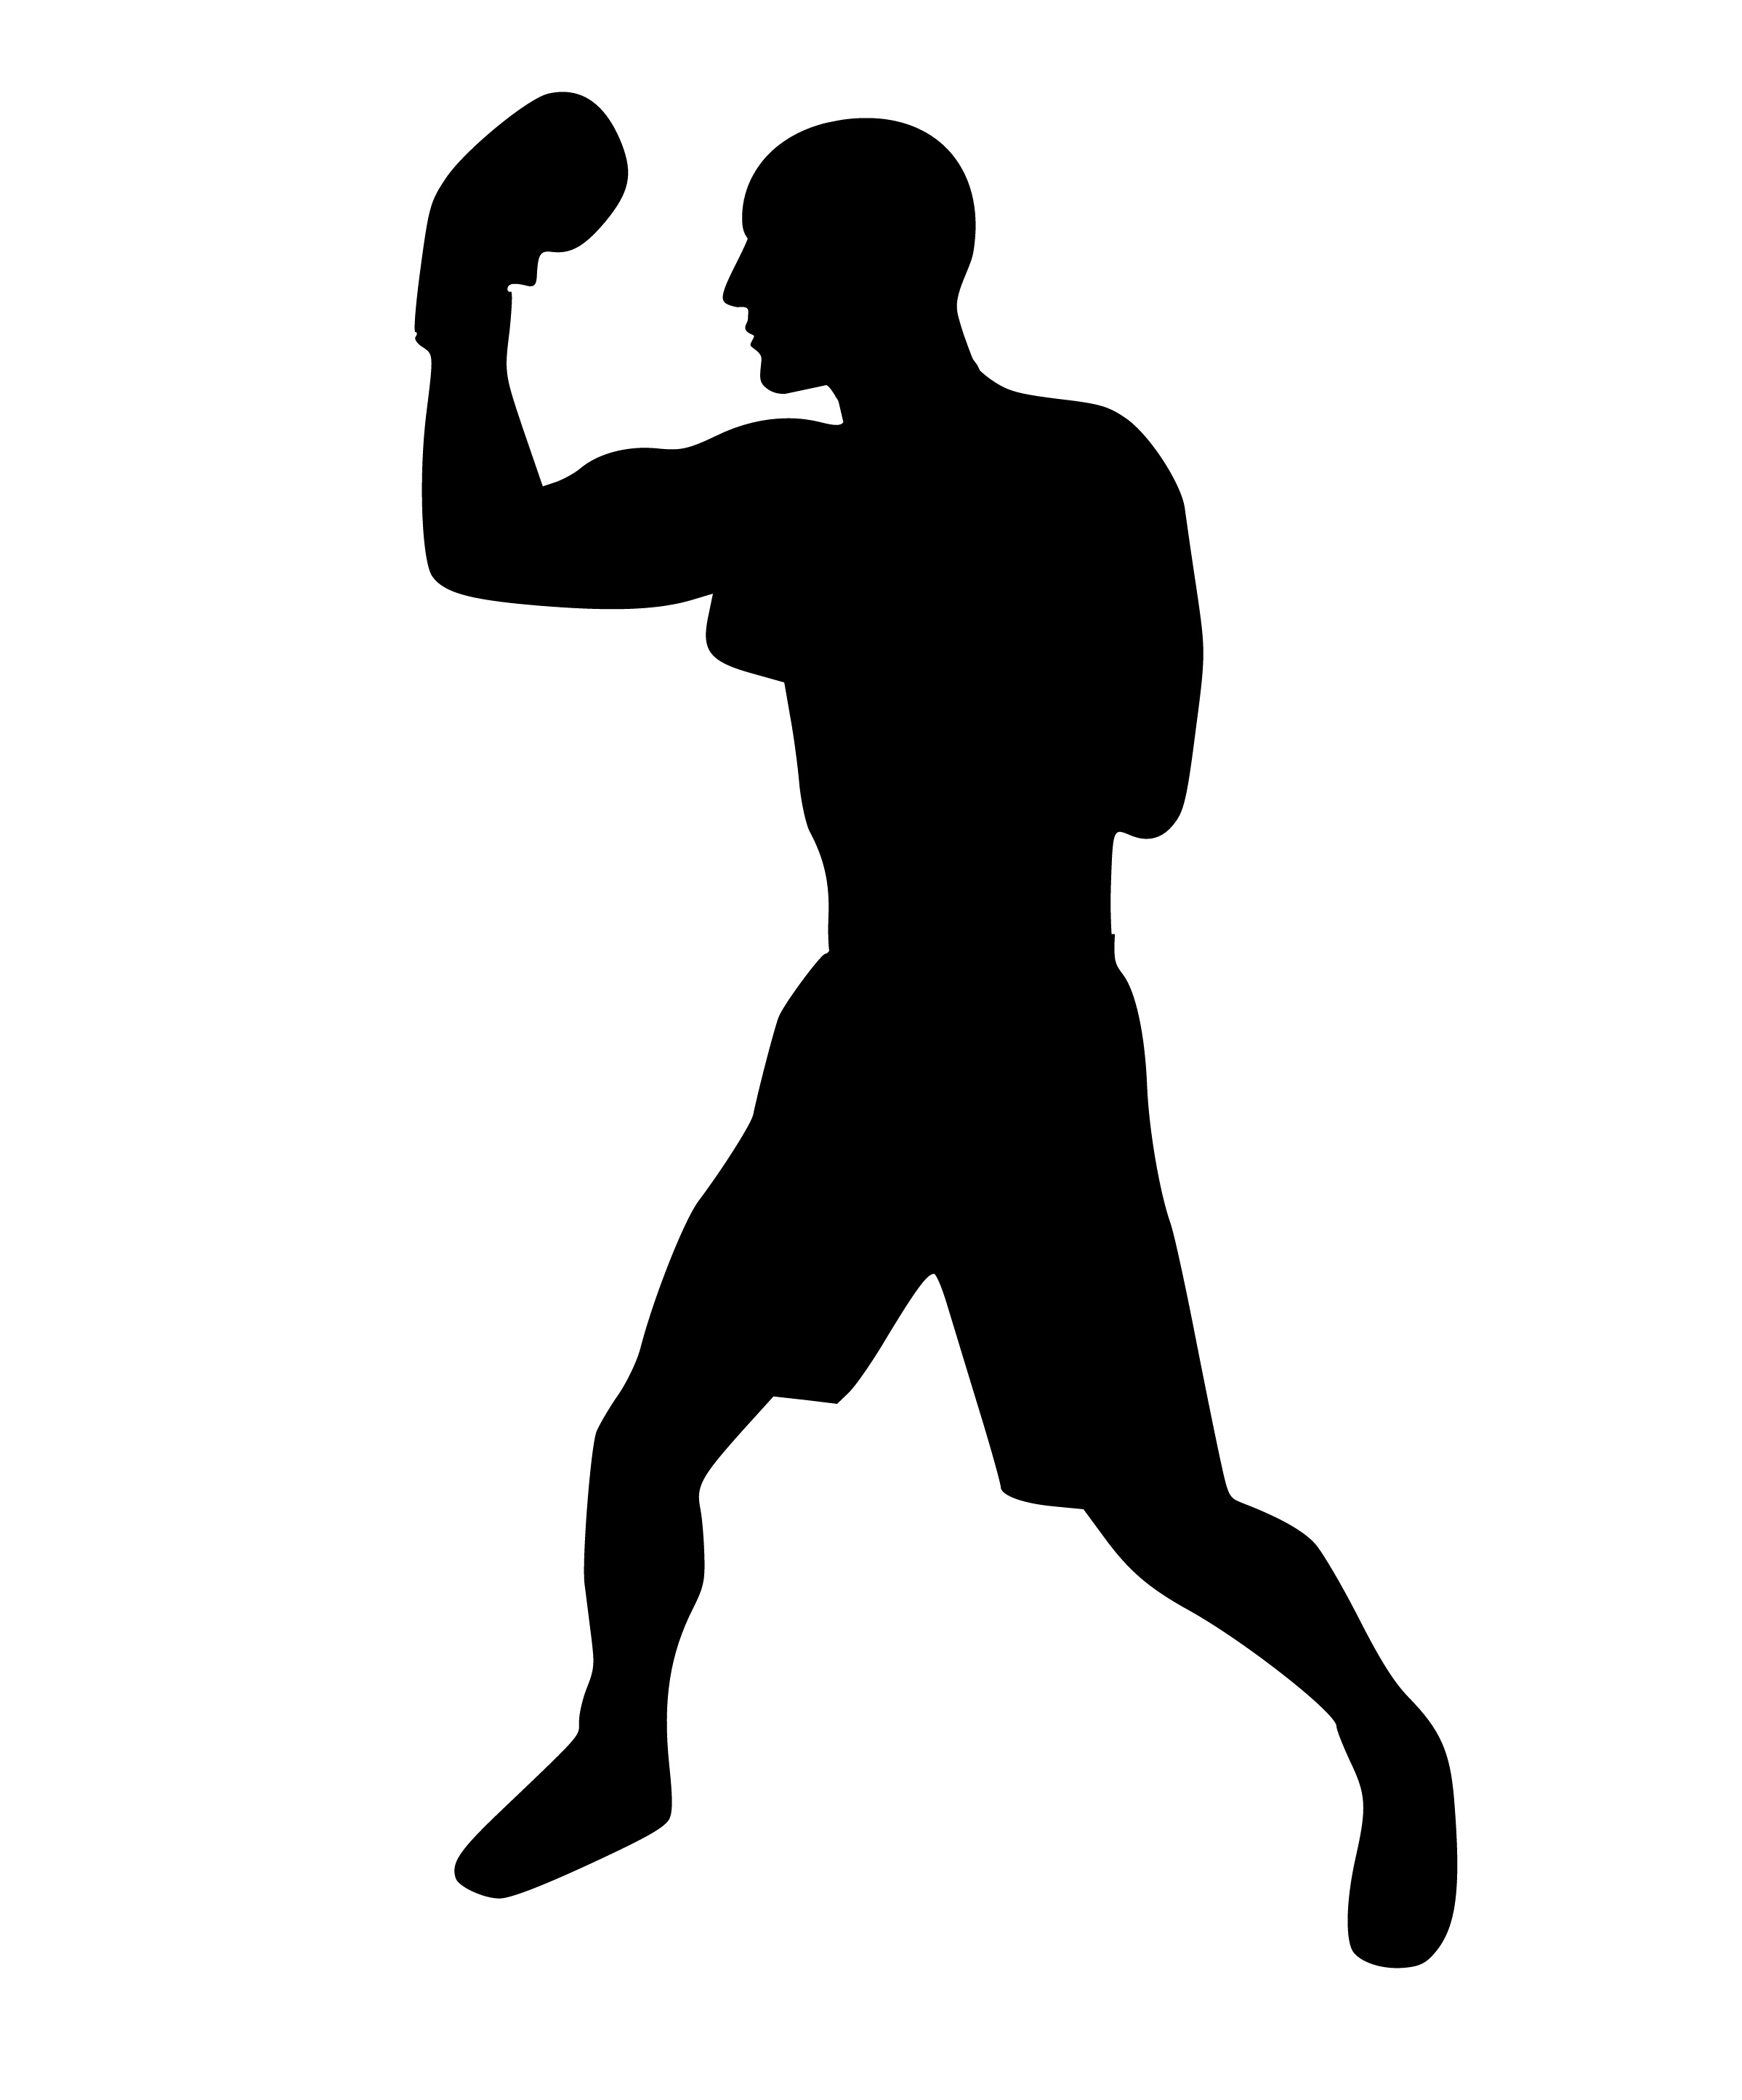
boxing, silhouette, boxer, emblem, fight, icon, man, action, athlete, boxing gloves, champion, competition, fighter, fitness, glove, gym, hook, knockout, punch, sport, symbol, training, ufc, uppercut, wba, wbo, winner, black, standing, joint, male, black and white, hand, arm, muscle, line, shoe, finger, clip art, recreation, human behavior